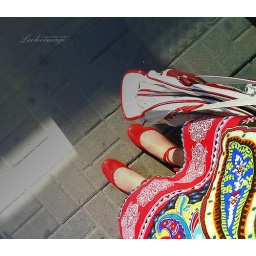
early TGIF! (Friday afternoon in my time zone!) ( taken by cellphone, waiting for the bus back home )